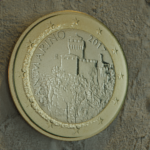
Coin value: 1euro
Country: sm
Edition: 2017